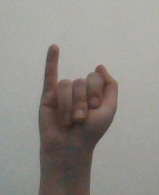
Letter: meem